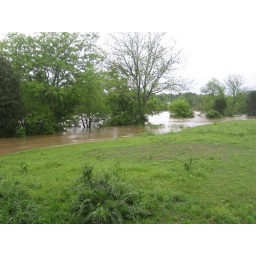
trees are on the shoreline - water is still rising as more rain moves in